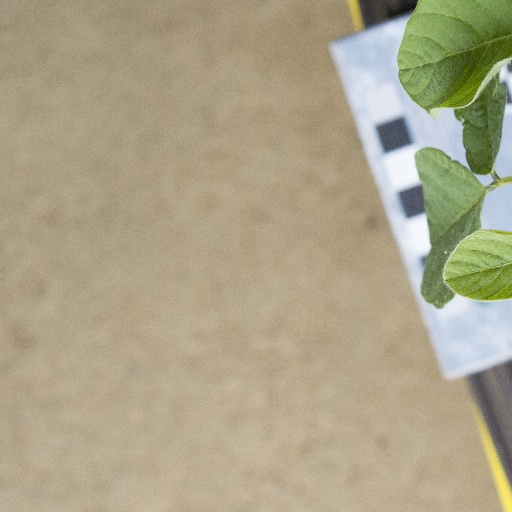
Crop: soybean